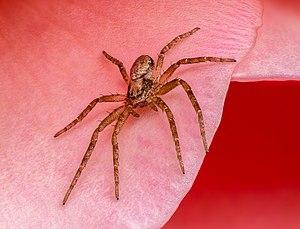
Pardosa est un genre d'araignées aranéomorphes de la famille des Lycosidae.